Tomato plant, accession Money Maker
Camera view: horizontal (90 deg, fisheye); turntable rotation: 120 degrees
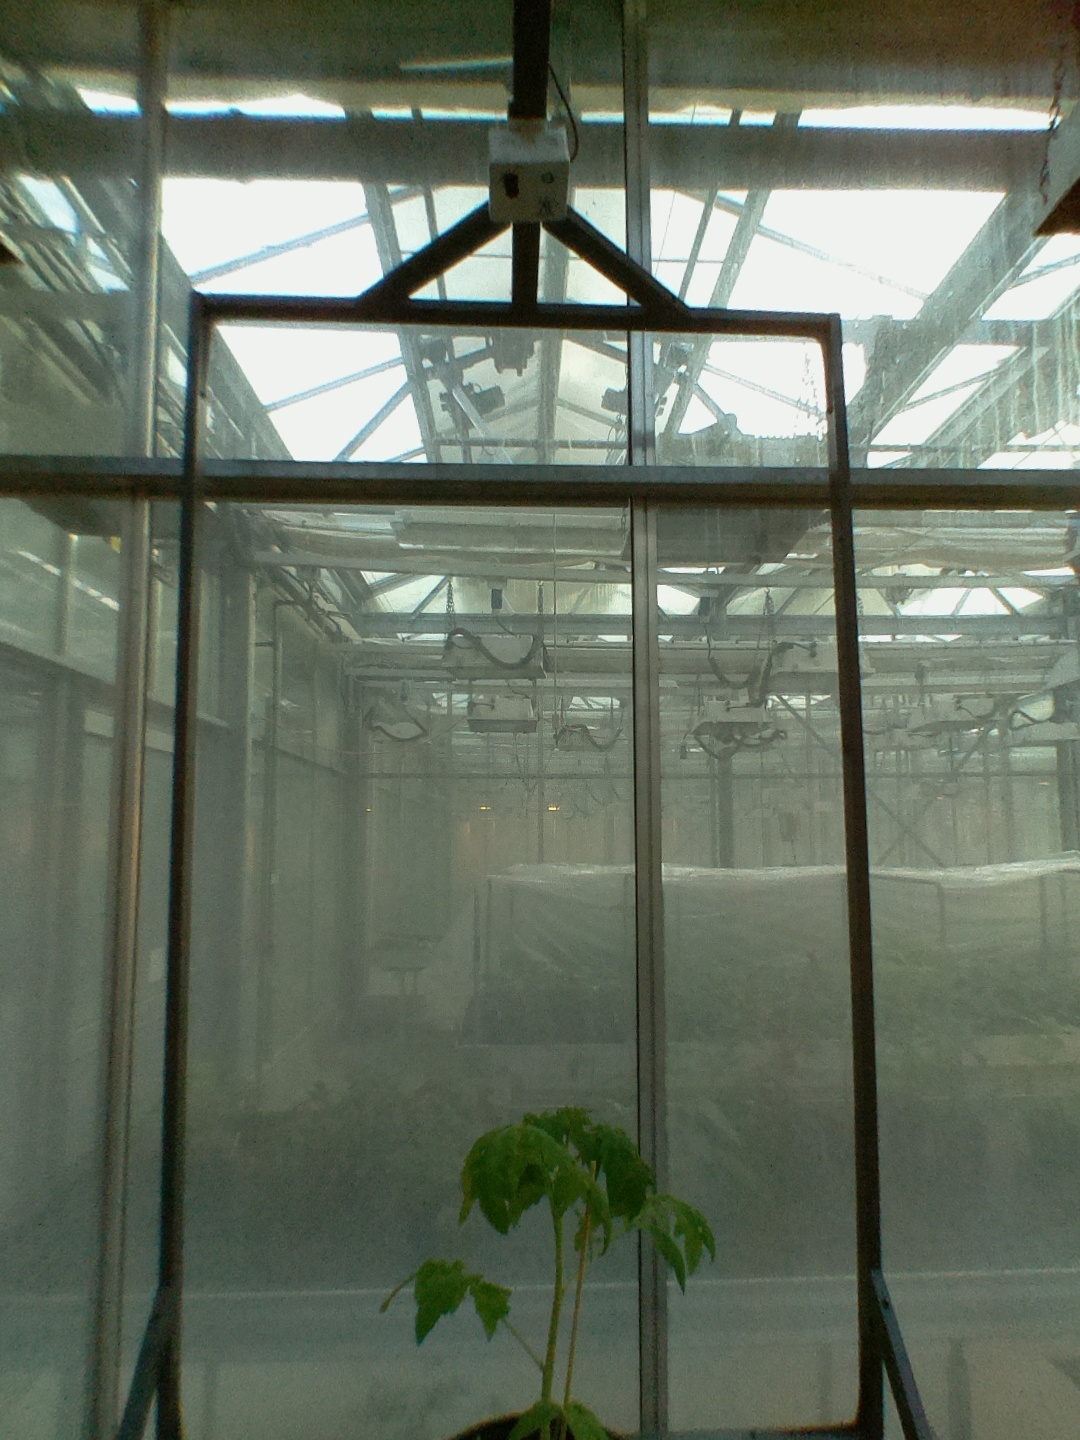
BBCH growth stage 13: 6 of true leaves visible